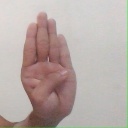
अक्षर: ब